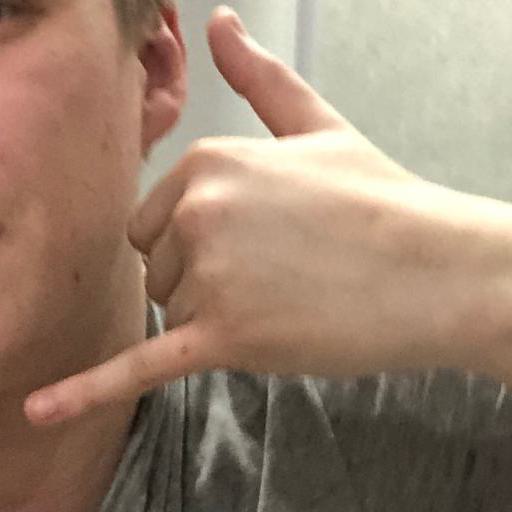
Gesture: call